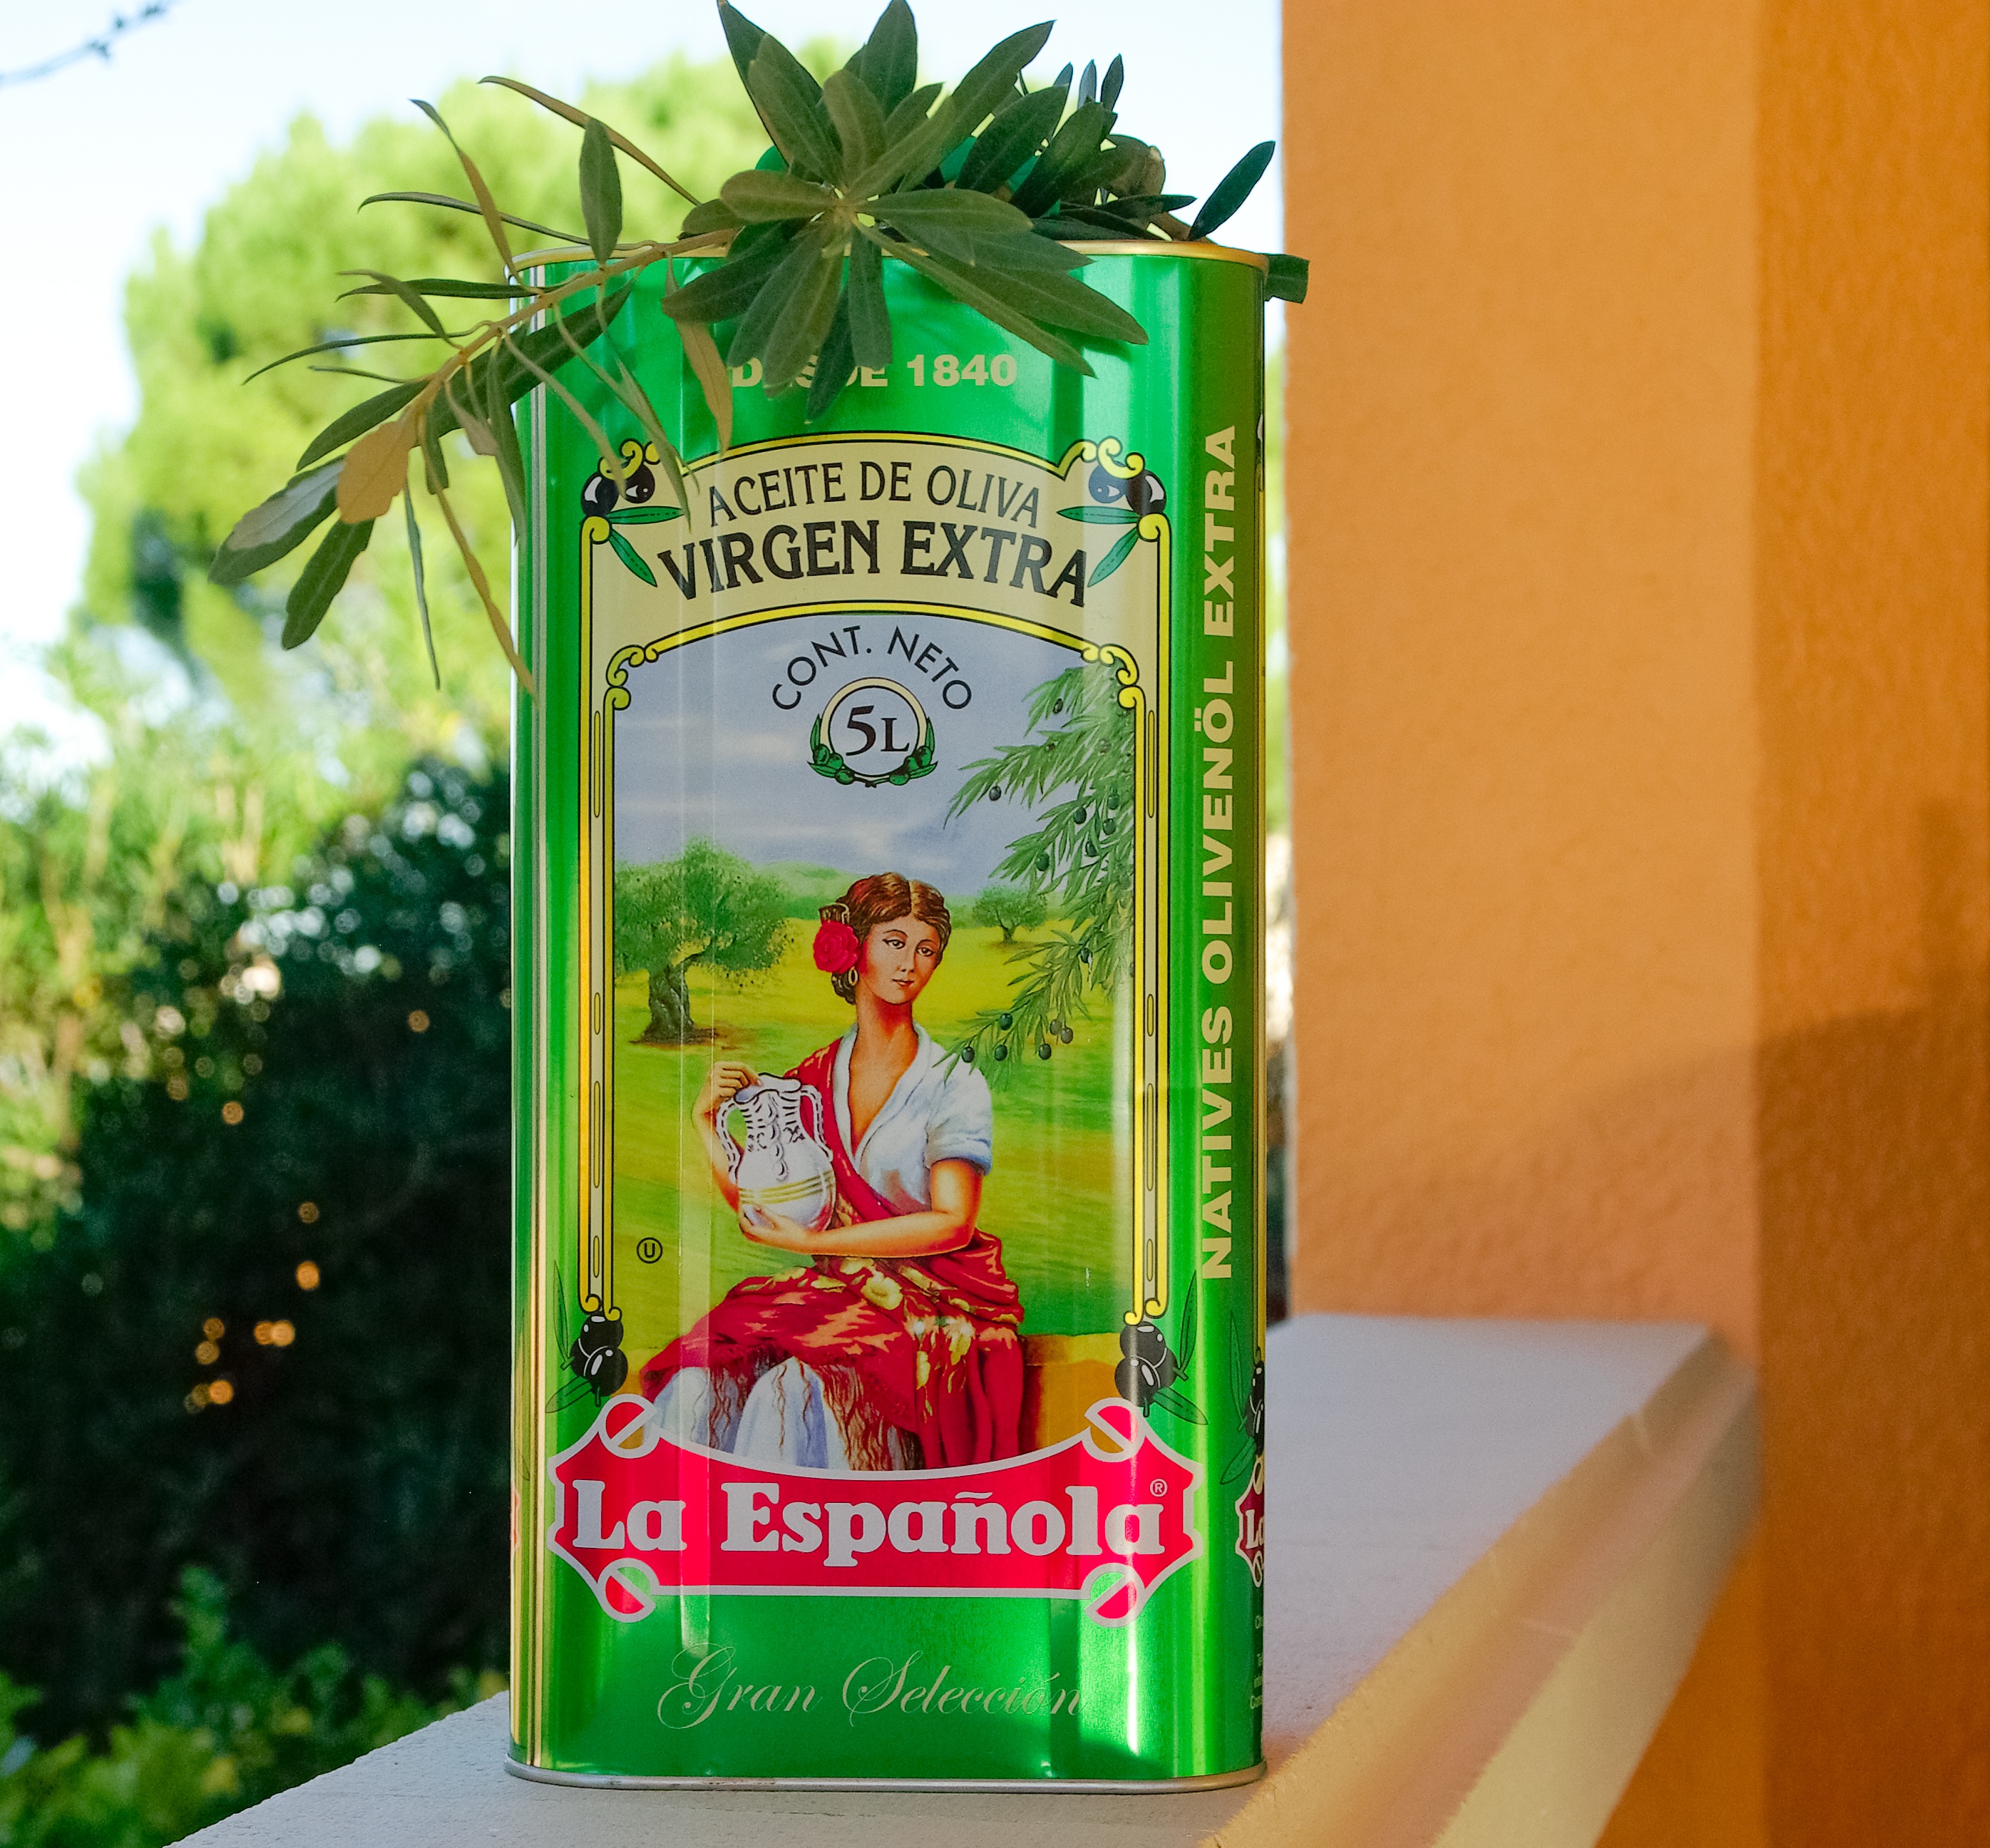
food, produce, andalusia, olive oil, olive trees